Washington County Museum of Fine Arts

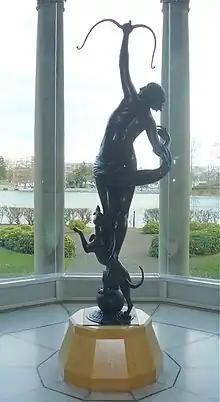
Anna Hyatt Huntington (American, 1876–1973)

The strength of the museum's collection has always been in 18th and early 20th Century art with paintings from such artists as Benjamin West and Thomas Sully. The American landscape tradition is represented with works by Thomas Cole, Thomas Moran, Frederic Edwin Church, Jasper Cropsey, Albert Bierstadt, George Inness, John Frederick Kensett and other members of the Hudson River School. Classic works by American impressionists Childe Hassam and Willard Leroy Metcalf, came into the collection through William and Anna Singer's friendships with these artists. The Ashcan School has excellent examples of paintings by George Luks, Robert Henri, William Merritt Chase, Arthur B. Davies, and Eduard Steichen. A small but significant group of European, Asian, and African art is complemented by Art Deco glass by Tiffany and Lalique. Contemporary and early American art and the pottery of the eccentric George Ohr fill out the WCMFA's diverse collection.